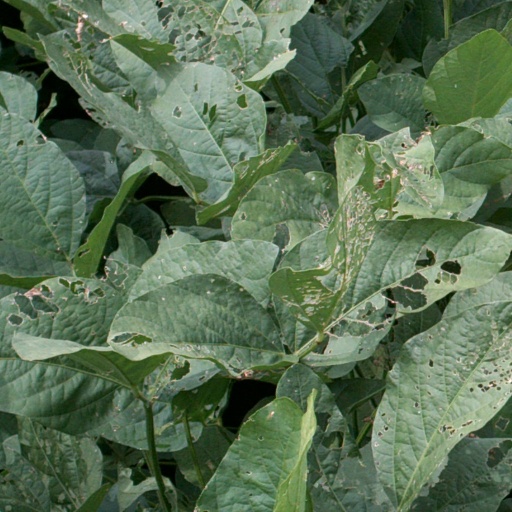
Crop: soybean